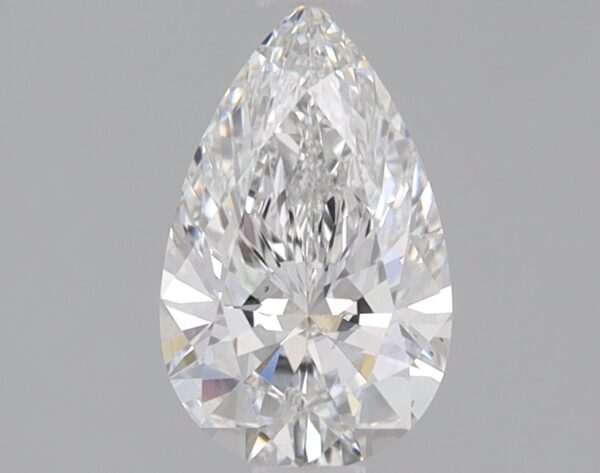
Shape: pear
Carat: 0.86
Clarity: VS1
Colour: F
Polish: EX
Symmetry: EX
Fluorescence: NONE
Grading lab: IGI
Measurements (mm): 8.71 x 5.37 x 3.24